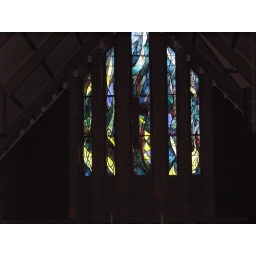
stained glass window in the church